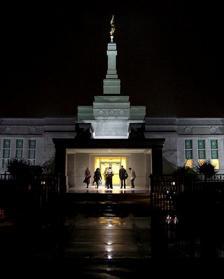
Building: Montreal Quebec Temple
Country: Canada
Year built: 2000
Church building in Quebec, Canada Montreal Quebec Temple Number 86 Dedication 4 June 2000, by Gordon B. Hinckley Site 2.4 acres (0.97 ha) Floor area 11,550 sq ft (1,073 m 2 ) Height 71 ft (22 m) Official website • News & images Church chronology ← Villahermosa Mexico Temple Montreal Quebec Temple → San José Costa Rica Temple Additional information Announced 6 August 1998, by Gordon B. Hinckley Groundbreaking 9 April 1999, by Gary J. Coleman Open house 20–27 May 2000 Rededicated 22 November 2015, by Henry B. Eyring Current president E. Paul Arsenault Designed by Andrij Serbyn, Fichten Soiferman and Church A&E Services Location Longueuil, Quebec , Canada Geographic coordinates 45°33′48.00600″N 73°29′26.21760″W / 45.5633350000°N 73.4906160000°W / 45.5633350000; -73.4906160000 Exterior finish Bethel white granite from northern Vermont Temple design Classic modern, single-spire design Baptistries 1 Ordinance rooms 2 (two-stage progressive) Sealing rooms 2 ( edit ) The Montreal Quebec Temple is the 86th operating temple of the Church of Jesus Christ of Latter-day Saints (LDS Church). History The temple was announced on August 6, 1998, and was the sixth temple to be built in Canada . It was also one of the temples announced with a long list of others, which LDS Church president Gordon B. Hinckley hoped to have completed by the end of 2000 in order to have 100 operating temples throughout the world. Gary J. Coleman , of the Seventy , presided at a site dedication and groundbreaking ceremony held on April 9, 1999. The temple sits on a 2.4-acre (0.97 ha) plot in the city of Longueuil . The temple was open to the public for tours of the interior May 20–27, 2000. Despite the short duration of the open house, more than 10,000 people toured the temple. Hinckley dedicated the Montreal Quebec Temple on June 4, 2000. Before the dedication began, a cornerstone ceremony was held to officially complete the construction of the temple. Hinckley placed the cornerstone and had help from local children in placing the mortar. Around 6,000 members attended the four dedicatory sessions of the temple. The temple serves more than 12,200 church members from the Montréal; Ottawa , Ontario ; Montpelier , Vermont ; and upstate New York areas. The temple has a total of 10,700 square feet (990 m 2 ), two ordinance rooms, and two sealing rooms. The exterior finish is made of Bethel white granite from northern Vermont. The temple closed for renovations in 2014.  A public open house was held from Thursday, 5 November 2015, through Saturday, 14 November 2015, excluding Sunday. The temple was rededicated on Sunday, November 22, 2015, by Henry B. Eyring . In 2020, the Montreal Quebec Temple was temporarily closed in response to the coronavirus pandemic . Gallery Temple Entrance Temple at sunset, July 2019 See also LDS Church portal Vancouver Victoria Winnipeg Halifax Toronto Montreal Regina Temples in Canada ( edit ) Alberta Temples Calgary Cardston Edmonton Lethbridge Vancouver Temples in Alberta ( edit ) = Operating = Under construction = Announced = Temporarily Closed ( edit ) Comparison of temples of The Church of Jesus Christ of Latter-day Saints List of temples of The Church of Jesus Christ of Latter-day Saints List of temples of The Church of Jesus Christ of Latter-day Saints by geographic region Temple architecture (Latter-day Saints) The Church of Jesus Christ of Latter-day Saints in Canada References